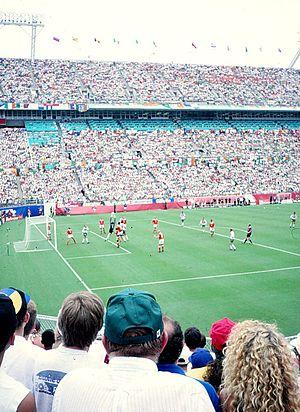
Peter Mikkelsen, né le 1ᵉʳ mai 1960 et mort le 30 janvier 2019, est un arbitre de football international danois. Au cours de sa carrière, il a été retenu comme arbitre lors des Coupes du monde 1990 et 1994 ainsi qu'aux Championnat d'Europe 1992 et 1996. Depuis 2008, retraité du football, il travaille dans les ressources humaines de l'entreprise danoise F-Group.
L'équipe de République d'Irlande de football est la sélection représentant l'État d'Irlande lors des compétitions internationales de football masculin, sous l'égide de la Fédération d'Irlande de football.